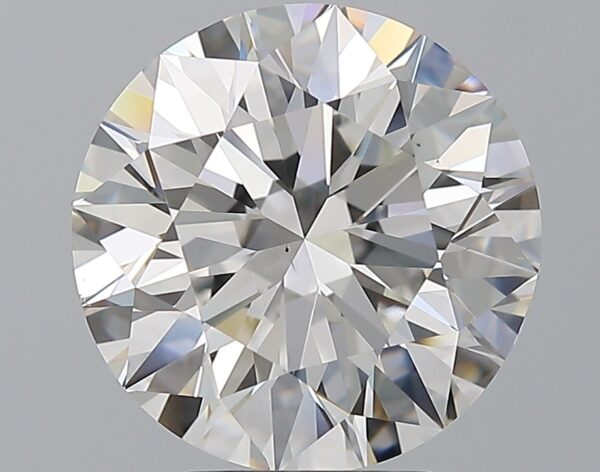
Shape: round
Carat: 5.01
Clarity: VS2
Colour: H
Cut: EX
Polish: EX
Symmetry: EX
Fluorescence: M
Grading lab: GIA
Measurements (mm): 10.87 x 10.94 x 6.83